Columbia University sundial

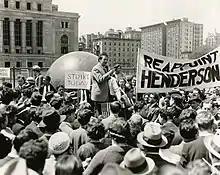

The sundial has been noted as a meeting area for students, as well as a site of frequent protests. Since the removal of the Sunball, its pedestal has become a popular location for protesting students to make speeches—so popular that, during the turbulent 1960s, the university banned for a period the use of microphones and amplifiers to address students at sundial rallies. Notably, the Columbia University protests of 1968 began at the sundial, where Mark Rudd addressed several hundred students at a rally on April 23, 1968, before they marched up to Low Memorial Library and occupied Hamilton Hall. In the early 1970s, the sundial was the site of frequent political effigy-burnings; victims included university presidents Andrew W. Cordier (1970) and William J. McGill (1973), Richard Nixon (1972, 1974), and South Vietnamese President Nguyễn Văn Thiệu (1975).